Bill Murphy (pitcher)

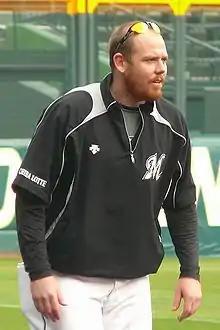
Murphy with the Chiba Lotte Marines

William R. W. Murphy (born May 9, 1981) is an American professional baseball left-handed pitcher. He played in Major League Baseball (MLB) for the Arizona Diamondbacks and Toronto Blue Jays, and in Nippon Professional Baseball (NPB) for the Chiba Lotte Marines being one of the most highly known pitchers in Japan during the 2010 season.